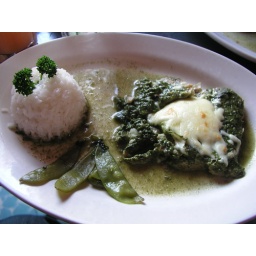
Tuna fish steak in spinach green sauce